California Department of Resources Recycling and Recovery

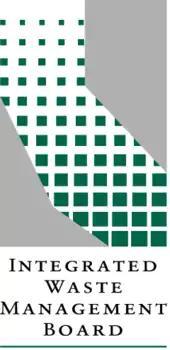
Logo of the California Integrated Waste Management Board

The California Integrated Waste Management Board (CIWMB) was established in 1989 under AB 939 introduced by Byron Sher of the California State Assembly and signed into law by Governor George Deukmejian.